Watt (novel)

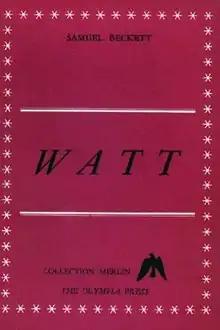
1953 Olympia Press edition

Watt was Samuel Beckett's second published novel in English. It was largely written on the run in the South of France during the Second World War and was first published by Maurice Girodias's Olympia Press in 1953.